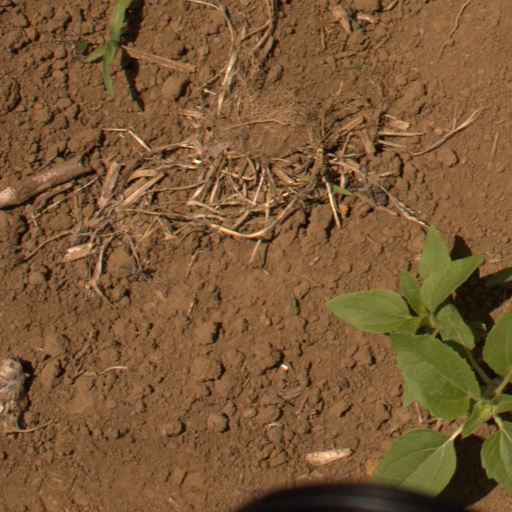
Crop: Jerusalem artichoke